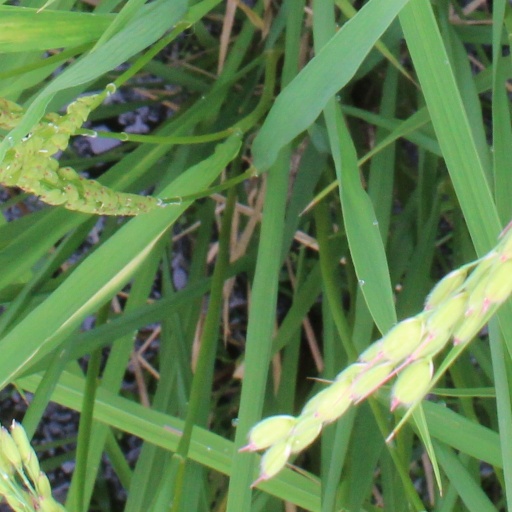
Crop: rice